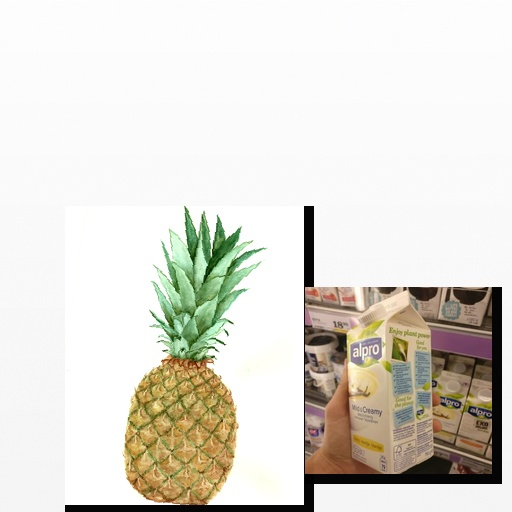
Food items: vanilla_soyghurt, pineapple